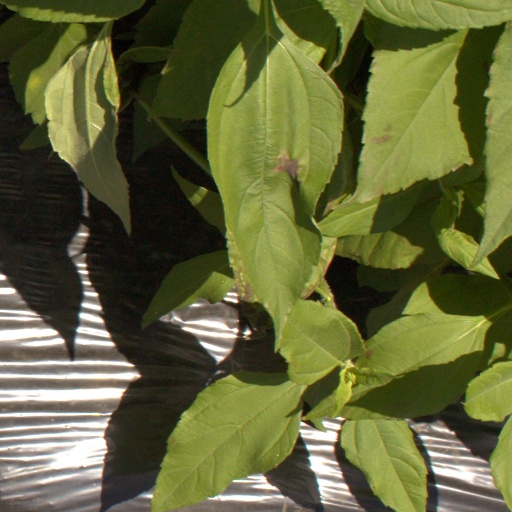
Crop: Jerusalem artichoke